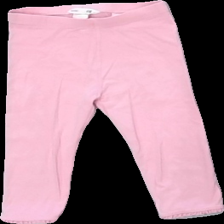
View: front
Type: Tights
Category: Children
Brand: H&M
Colors: Pink
Material: 100% cotton
Cut: Regular
Size: 110
Season: All
Stains: Minor
Damage location: top center
Damage 2 location: middle right
Damage 3: fläck
Damage 3 location: bottom right
Price range: <50
Recommended usage: Reuse
Description: rosa tights med små fläckar bak på benet längst ner